Arnoldas Lukošius

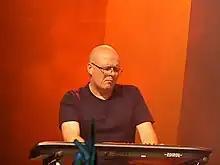

Arnoldas Lukošius (born February 11, 1967) is a Lithuanian keyboardist, who has performed in a LT United band at the Eurovision Song Contest 2006. He is named by his colleagues as a "Lithuania's first rock accordion player". Lukošius has been a member of the legendary Foje band. Today he is the editor of a popular girls' magazine and also plays in the band of Andrius Mamontovas.